Anders Grahn

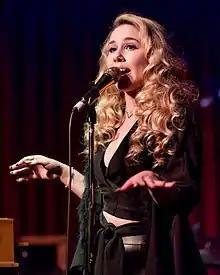
Haley performing at the Hotel Cafe in October 2018

2016Grahn has co-written 5 of the 11 tracks on Haley Reinhart's full-length album "Better". The title track was released as the lead single, "Listen," co-written with Reinhart and Maria Marcus, was featured in the trailer of the showtime Network series "Years of Living Dangerously", executive produced by James Cameron. The album debuted at no. 22 on the Billboard Independent Albums Chart in May 2016.